Mourning

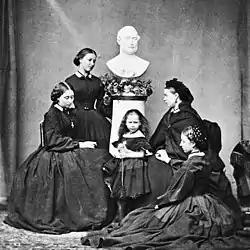
The five daughters of Prince Albert wore black dresses and posed for a portrait with his statue following his death in 1861.

Special caps and bonnets, usually in black or other dark colours, went with these ensembles; mourning jewellery, often made of jet, was also worn, and became highly popular in the Victorian era. Jewellery was also occasionally using the hair of the deceased. The wealthy would wear cameos or lockets designed to hold a lock of the deceased's hair or some similar relic.